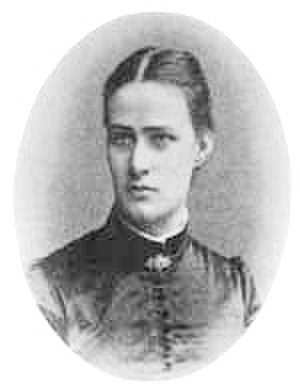
Elsa Eschelsson
Elsa Olava Kristina Eschelsson var en svensk retslærd.